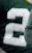
Number: 2